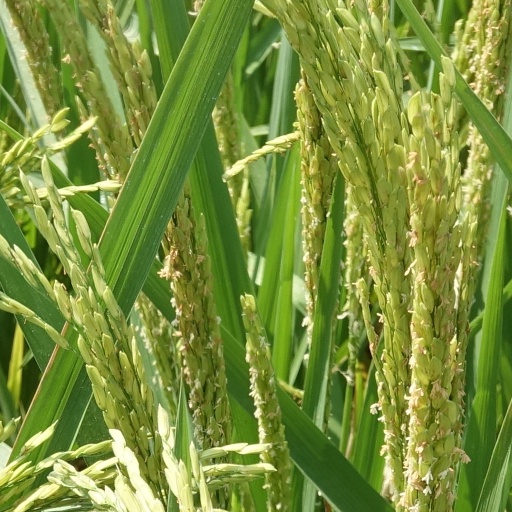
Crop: rice